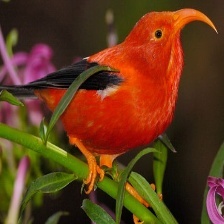
Species: IWI
Scientific name:  VESTIARIA COCCINEA.